Tang Zaili

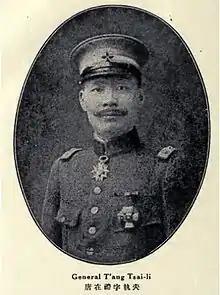
Tang Zaili in 1925

Tang Zaili (1882–1964), courtesy name Zhifu (挚夫 or 执夫), was a Chinese civil servant and prominent military figure in the Qing dynasty and later the Republic of China. He was Military Counselor to Yuan Shikai, President of the Republic of China, and later served as China's Chief Military Delegate at the Paris Peace Accords in 1919.